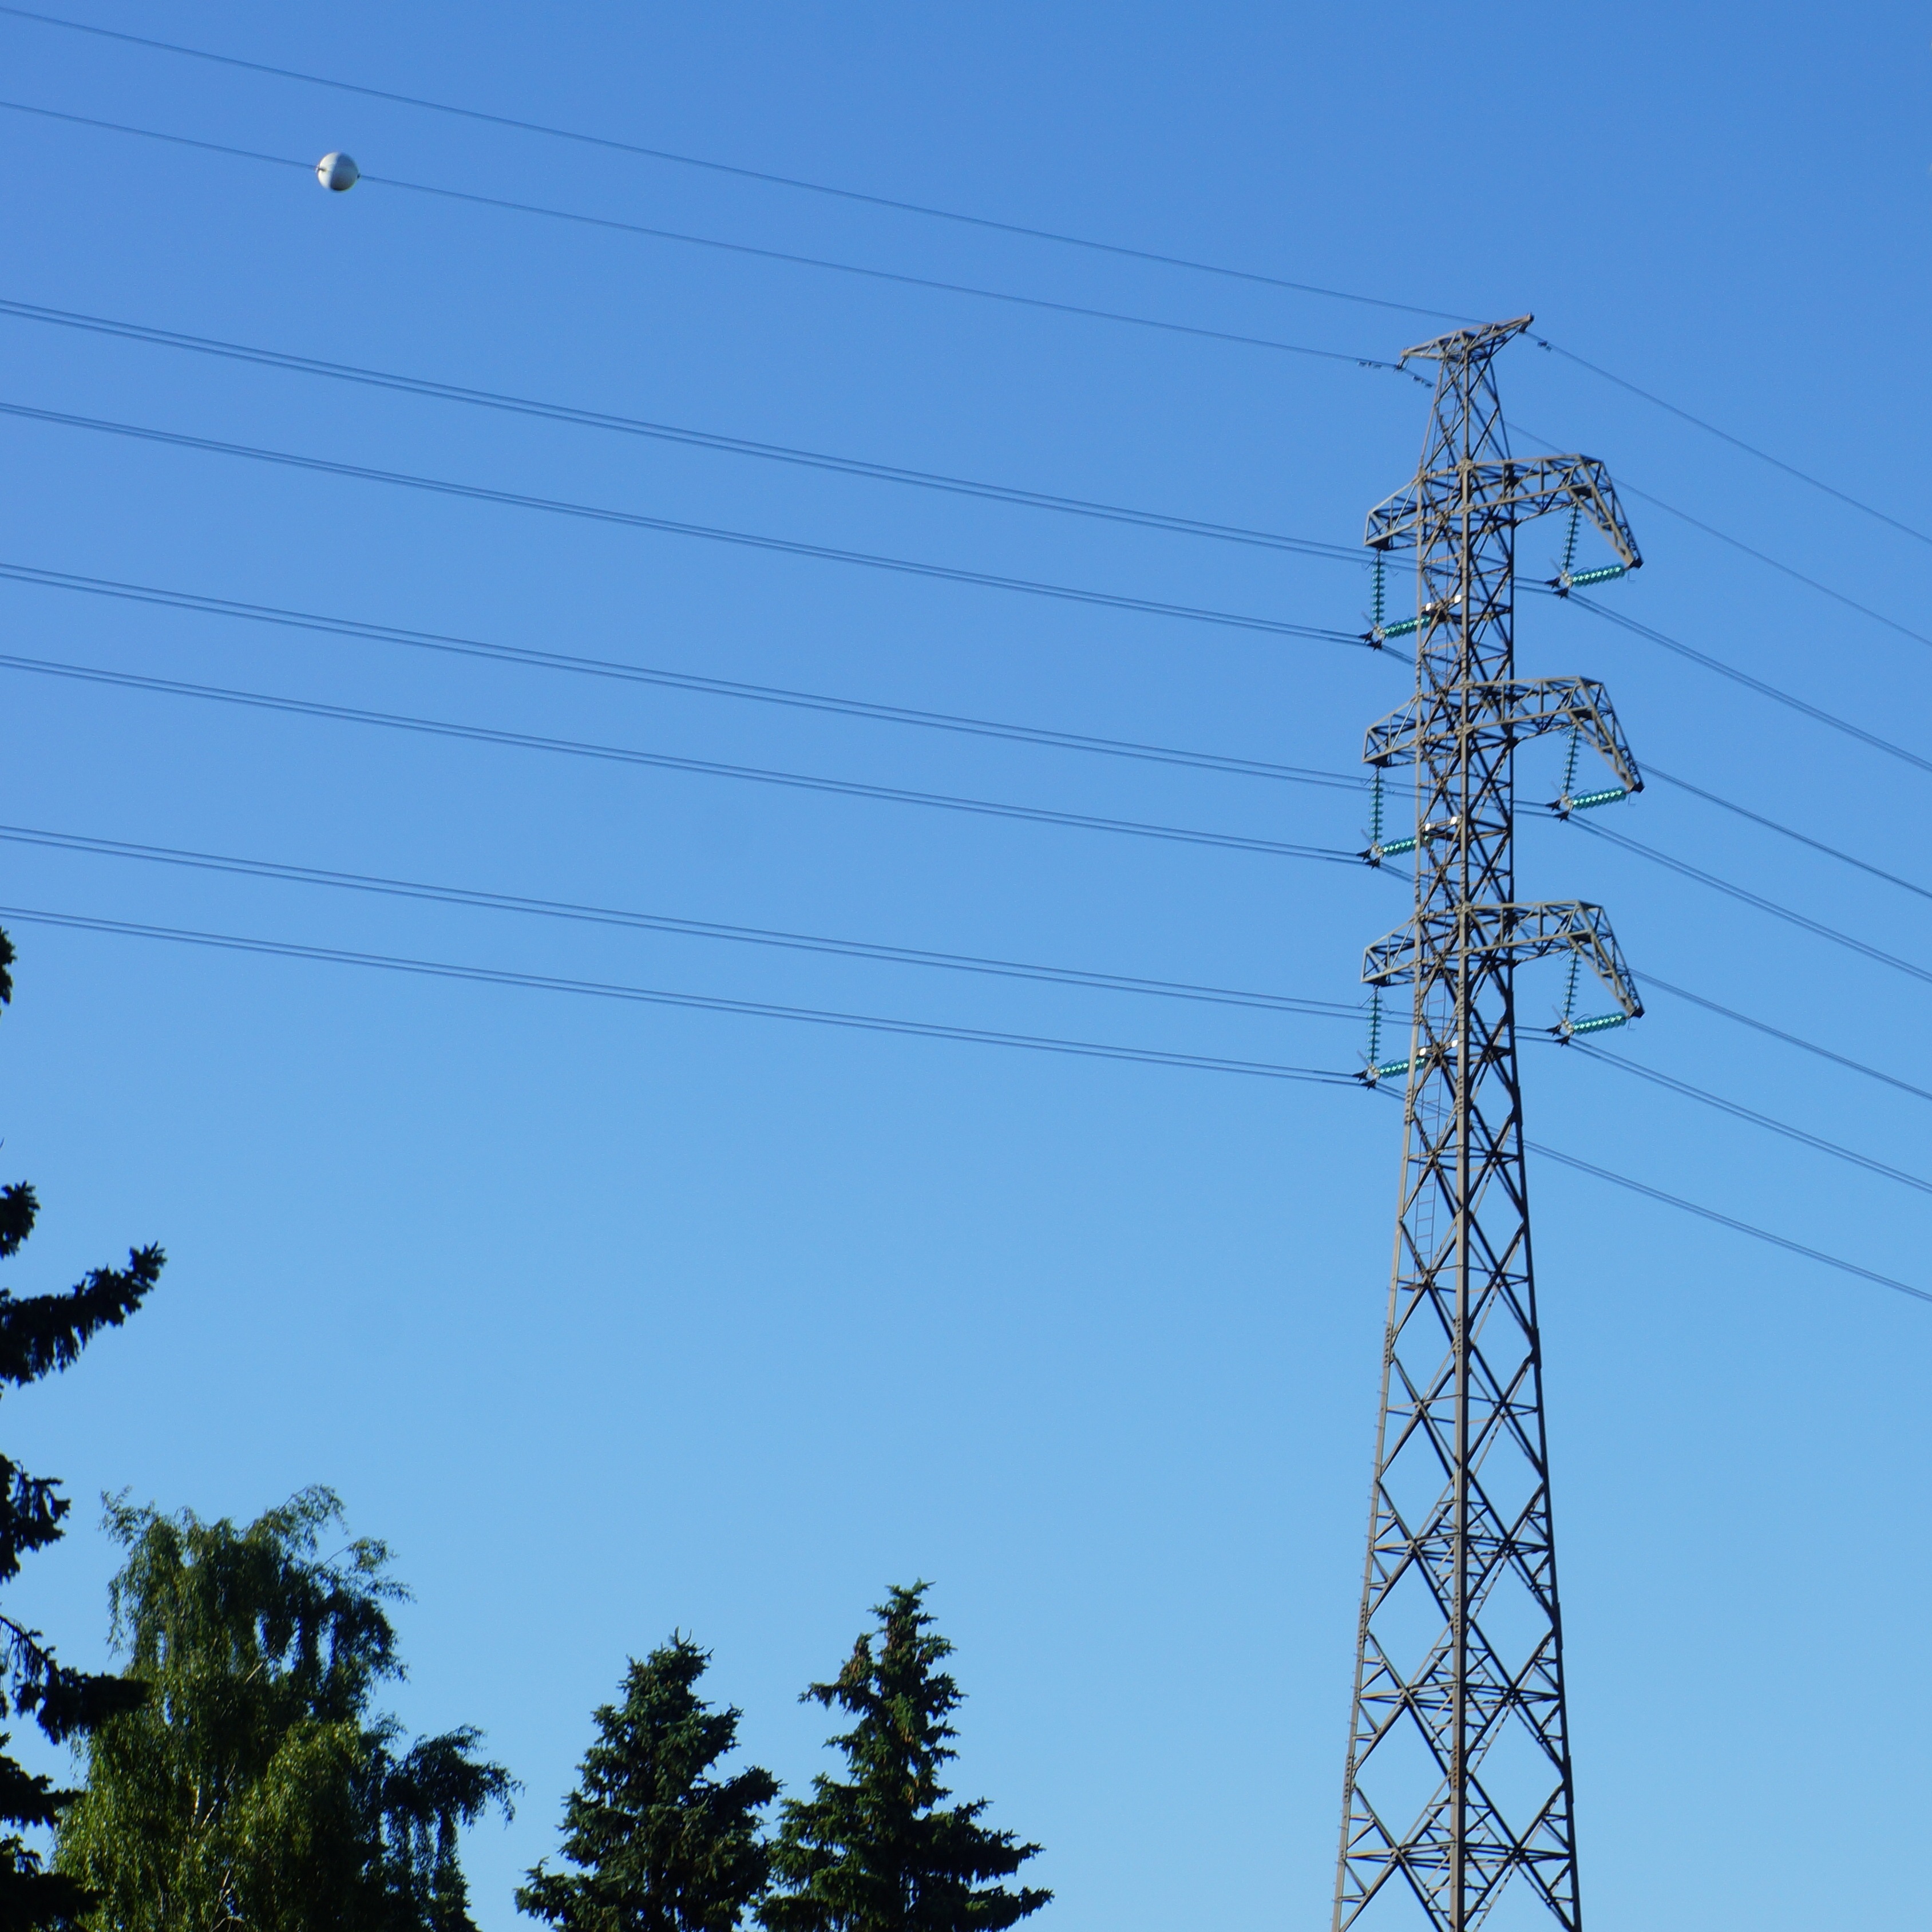
sky, line, tower, power line, mast, electricity, grid, transmission tower, electricity pylon, outdoor structure, electrical supply, overhead power line, outdoor power equipment, overhead lines, electricity supply, energy transfer